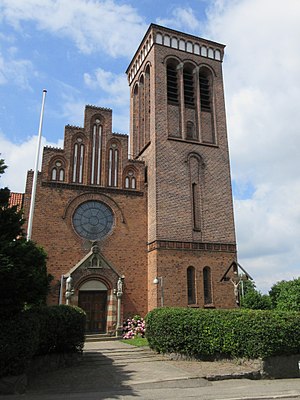
Sankt Laurentii Kirke (indviet 1914)
Kirketårnet på Sank Laurentii Kirke
Sankt Laurentii Kirke er en romerskkatolsk kirke i Roskilde på Sjælland. Den blev indviet i 1914 af biskop von Euch. I 1940 blev den delvist ødelagt ved brand, men den blev siden repareret. Kirken er også Sankt Josefs skoles skolekirke, og der ligger et katolsk hospital på den anden side af vejen. Det er dermed et lille katolsk kvarter i Roskilde. Sognepræsten er Marcos Romero Bernús.